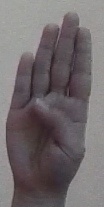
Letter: kaaf